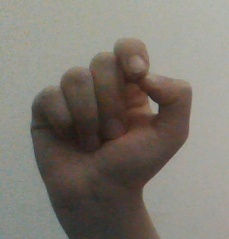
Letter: fa